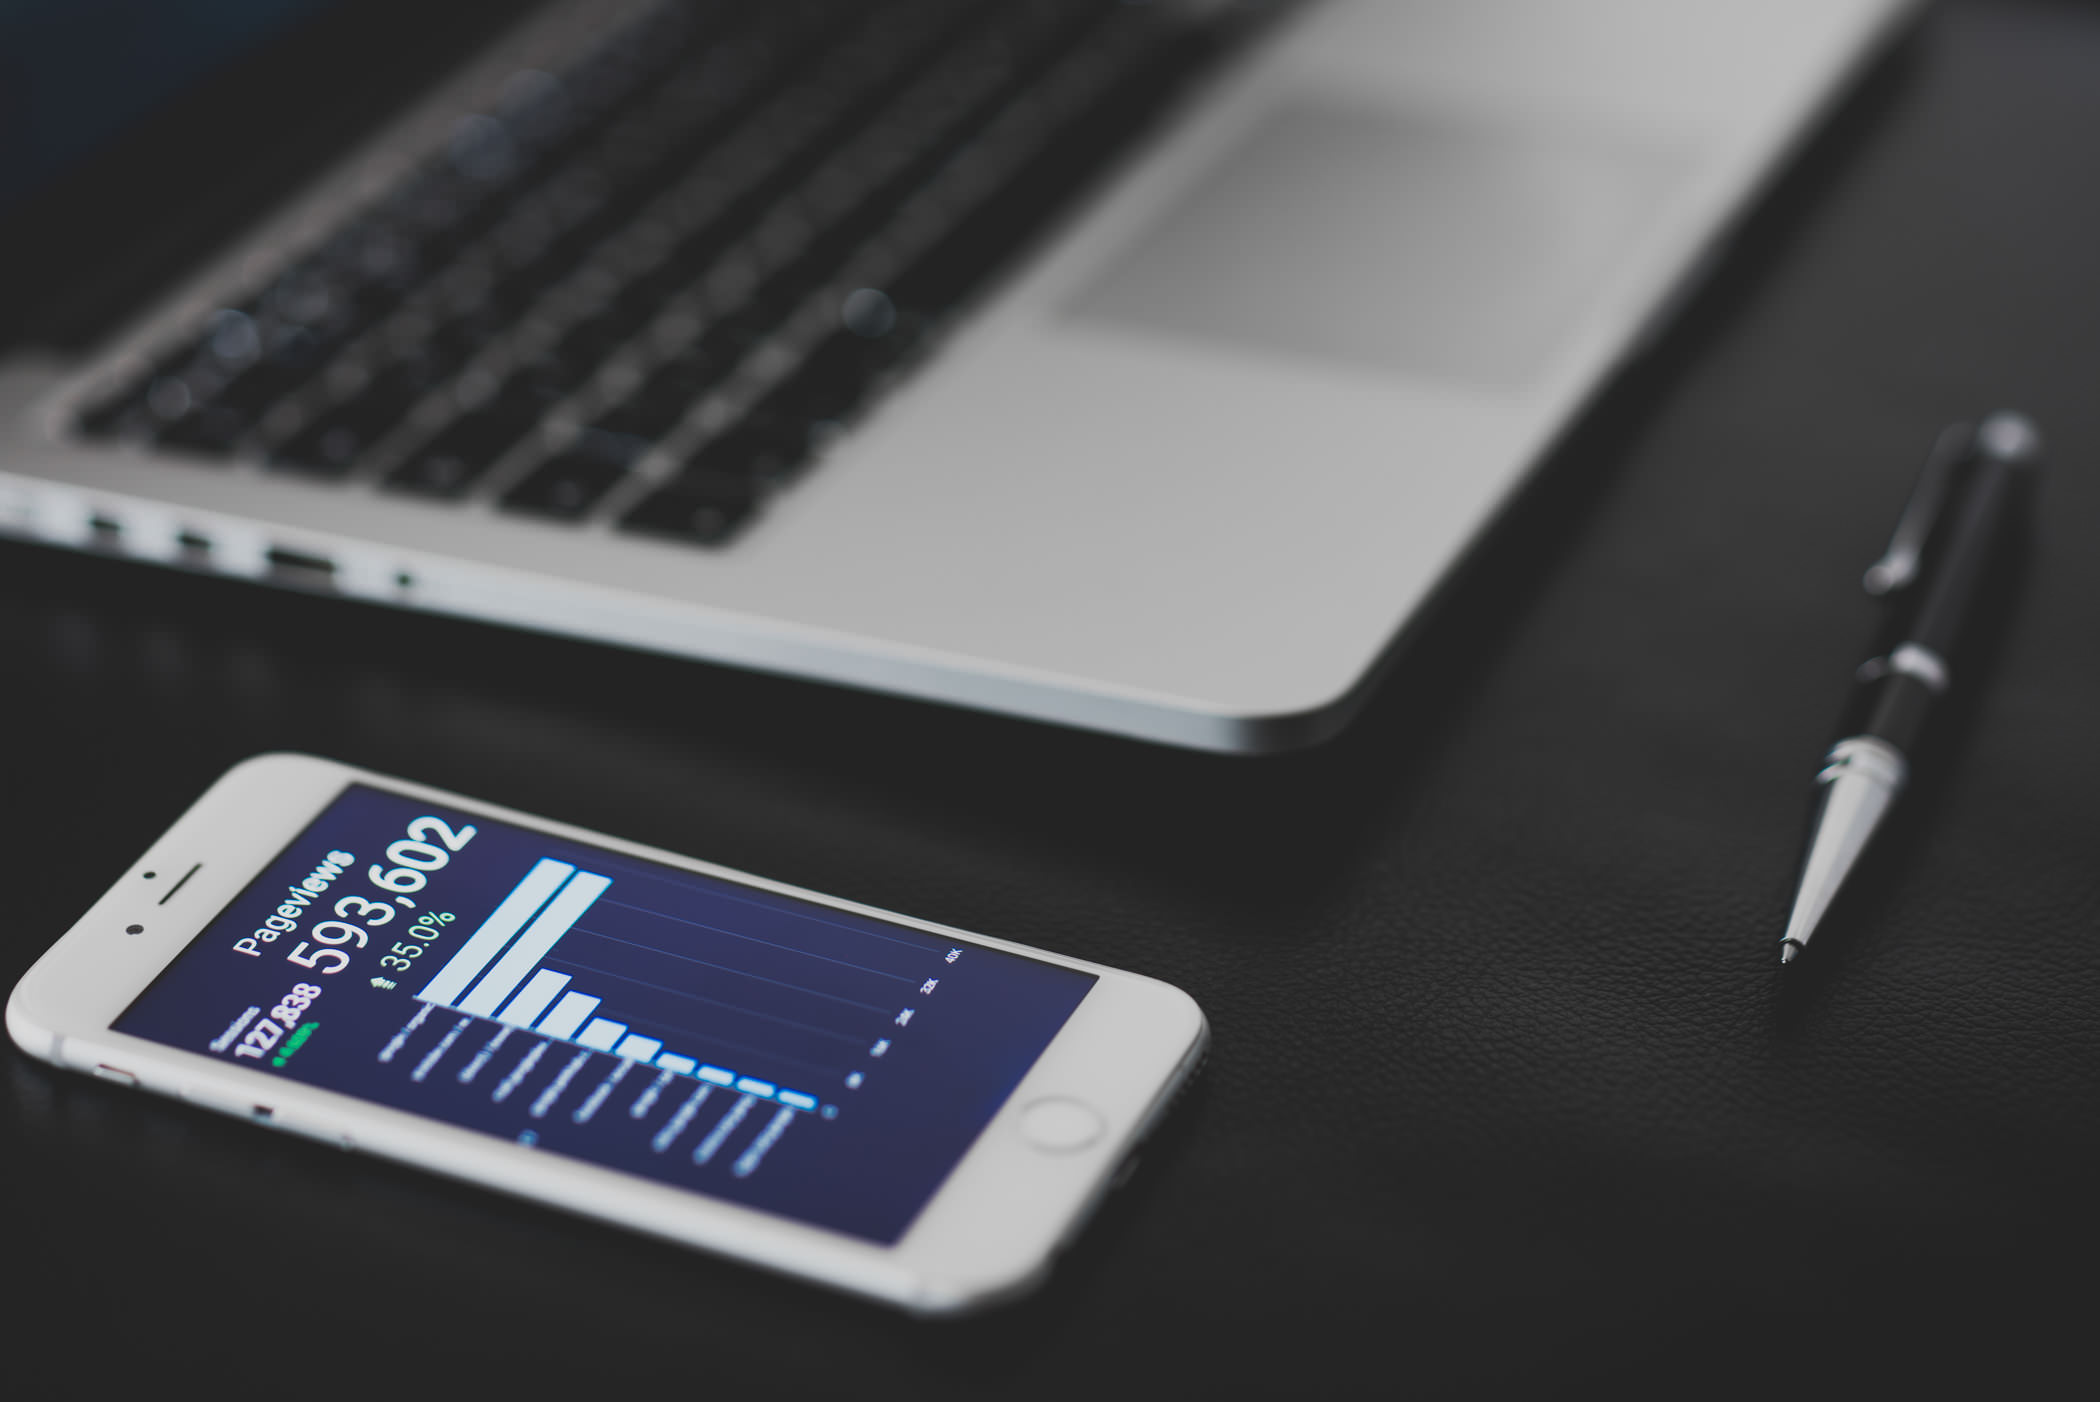
electronic device, technology, gadget, font, communication device, multimedia, brand, smartphone, mobile phone, electronics accessory